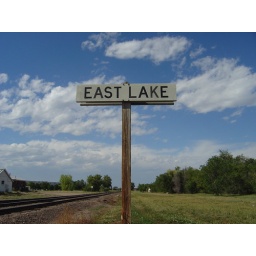
A sign along the rail road tracks that indicates that you are in Eastlake, Colorado